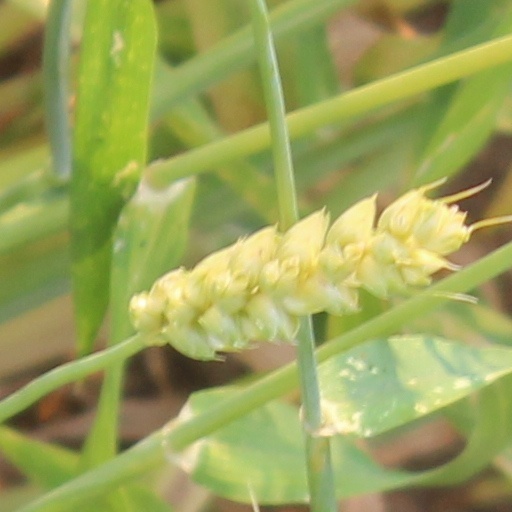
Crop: wheat